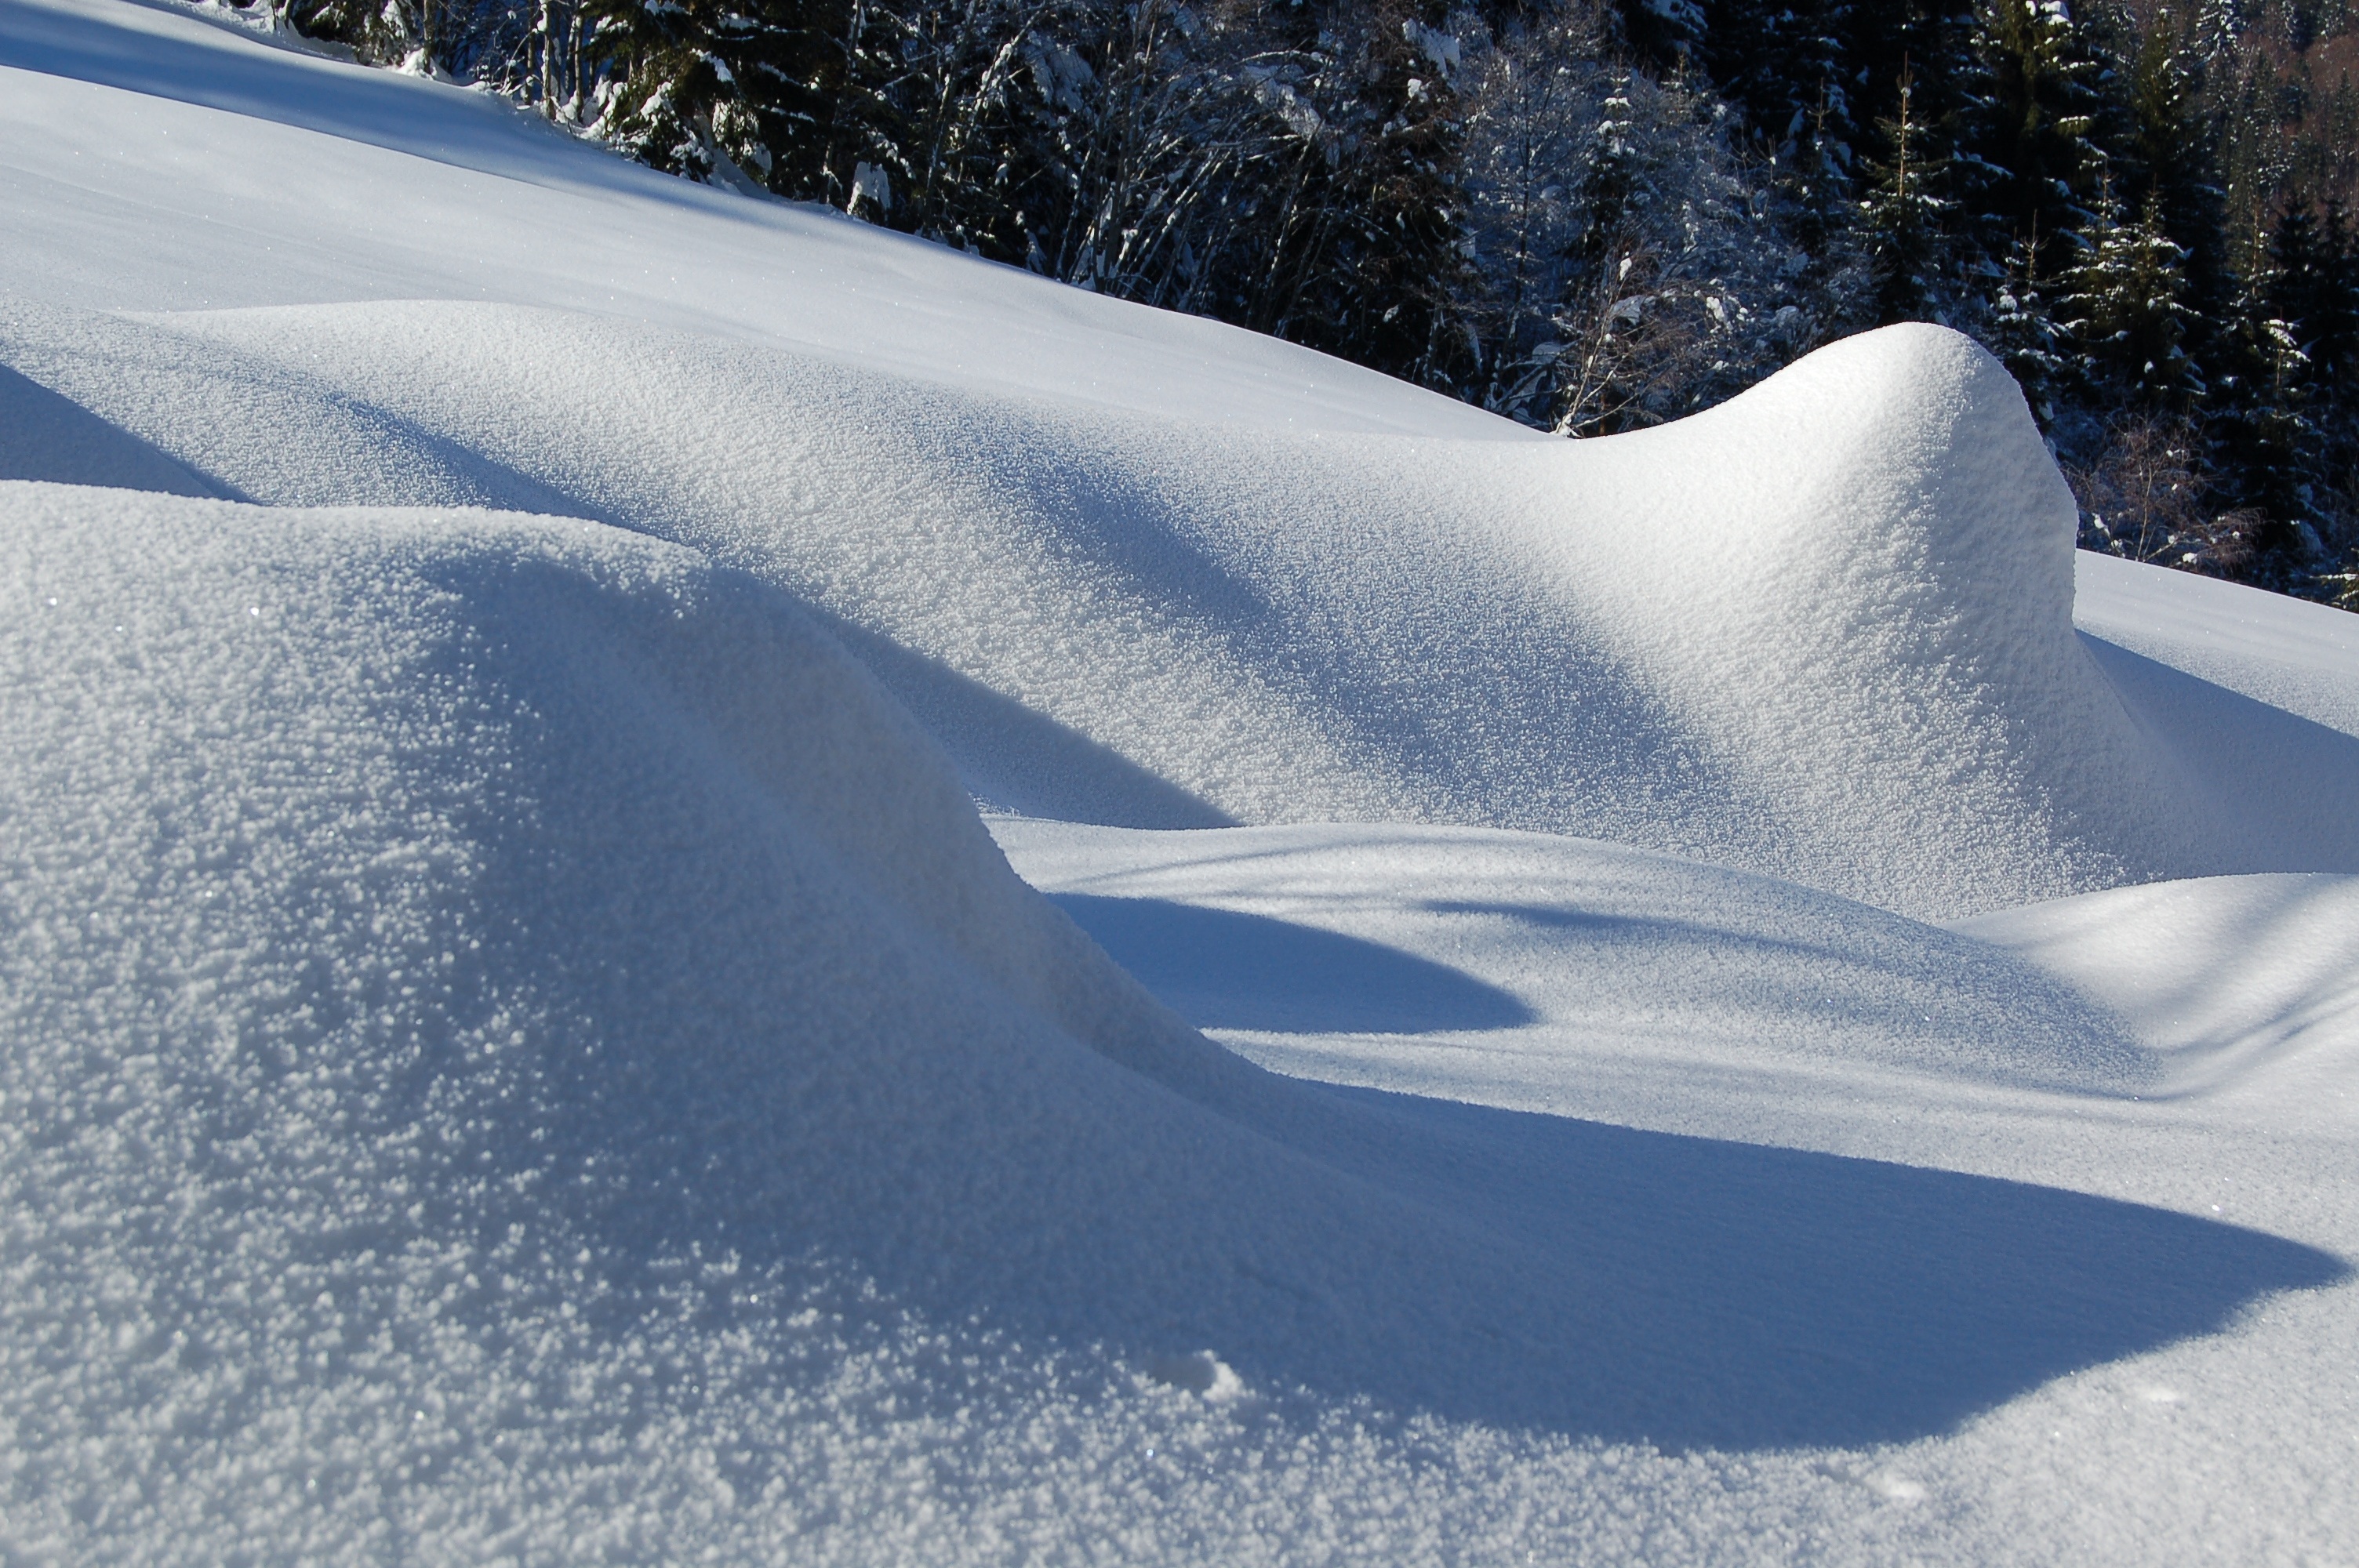
landscape, snow, cold, winter, white, frost, ice, weather, snowy, blue, season, blizzard, winter dream, wintry, winter magic, freezing, snow magic, geological phenomenon